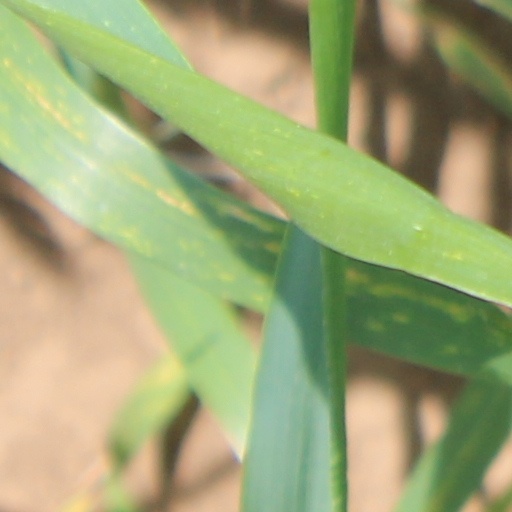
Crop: wheat